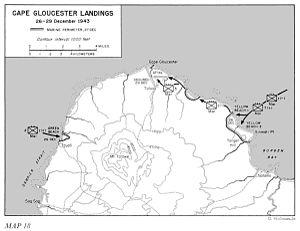
Cartes des débarquement sur Cap Gloucester et localisation de l'aérodrome
La bataille de Cape Gloucester fut livrée entre décembre 1943 et avril 1944 lors de la campagne de Nouvelle-Bretagne sur le théâtre du Pacifique de la Seconde Guerre mondiale. Elle faisait partie de l'opération Cartwheel et visait à la capture de l'aérodrome de Tuluvu établi près de Cape Gloucester, une péninsule situé au nord de l'extrême-ouest de l'île de Nouvelle-Bretagne mais également à accentuer l'isolement de la base de Rabaul, principale base militaire et logistique japonaise dans le Pacifique du sud-ouest, où étaient stationnés près de 60 000 soldats impériaux. Un objectif secondaire de cette opération était d'assurer le libre-passage de la mer par les Alliés des détroits séparant la Nouvelle-Bretagne de la Nouvelle-Guinée